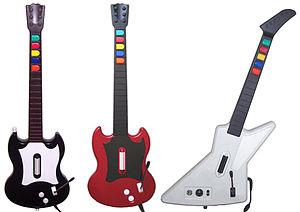
Un contrôleur de type guitare est un périphérique de jeu qui imite la forme d'une guitare, et qui est conçu pour en simuler la pratique. Ce contrôleur est souvent utilisé dans les jeux vidéo musicaux tels que UmJammer Lammy, GuitarFreaks ou encore les séries Guitar Hero et Rock Band. Il est utilisé en appuyant sur des boutons frettes colorés pour correspondre aux notes colorées défilant à l'écran, tout en pressant la barre de grattement lorsque la note arrive sur la ligne de cible. Ce contrôleur comporte également un vibrato, utiliser pour nuancer les notes et collecter des bonus. Différents jeux et modèles de contrôleur ont parfois introduit de nouveaux éléments, comme des boutons additionnels pour les effets, des frettes supplémentaires, ainsi que des pavés tactiles. Les boutons sont souvent organisés dans cet ordre, de bas en haut: orange, bleu, jaune, rouge et vert.
Rock Band est une série de jeux vidéo développée par Harmonix et MTV Games, et distribuée par Electronic Arts sur consoles Nintendo DS, iOS, PlayStation 2, PlayStation 3, PlayStation Portable, Wii, et Xbox 360. La série, inspirée de la série Guitar Hero également développée par Harmonix, autorise jusqu'à quatre joueurs à jouer, ou imiter, des morceaux de musique rock à l'aide d'une manette de jeu ou d'un instrument modelé. Les joueurs peuvent jouer des morceaux de guitare solo, de guitare basse, de clavier, de batterie, et également chanter à l'aide d'un microphone branché par prise USB. Un classement est ensuite établi, évaluant la synchronisation du joueur.